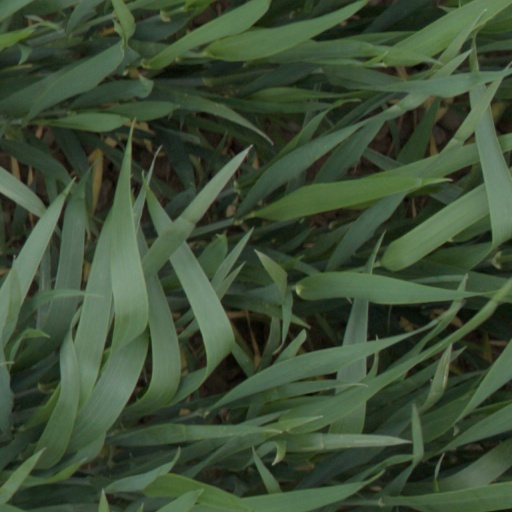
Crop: wheat